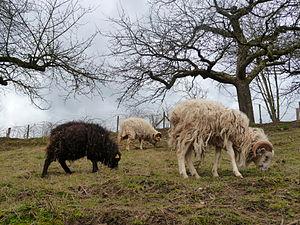
Le mouton d'Ouessant est une race ovine, qui, comme son nom l'indique, est originaire et endémique de l'île d'Ouessant dans le Finistère, en Bretagne, France. Ce mouton a disparu de cette île durant le XXᵉ siècle à la suite de l'arrivée de moutons continentaux qui se sont métissés aux animaux locaux. La race a pu être sauvée grâce à quelques animaux retrouvés dans des propriétés sur le continent, et n'est aujourd'hui plus menacée.